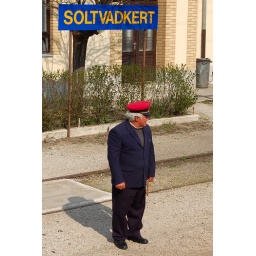
From the train window in Hungary